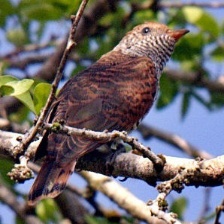
Species: VIOLET CUCKOO
Scientific name:  CHRYSOCOCCYX XANTHORHYNCHUS